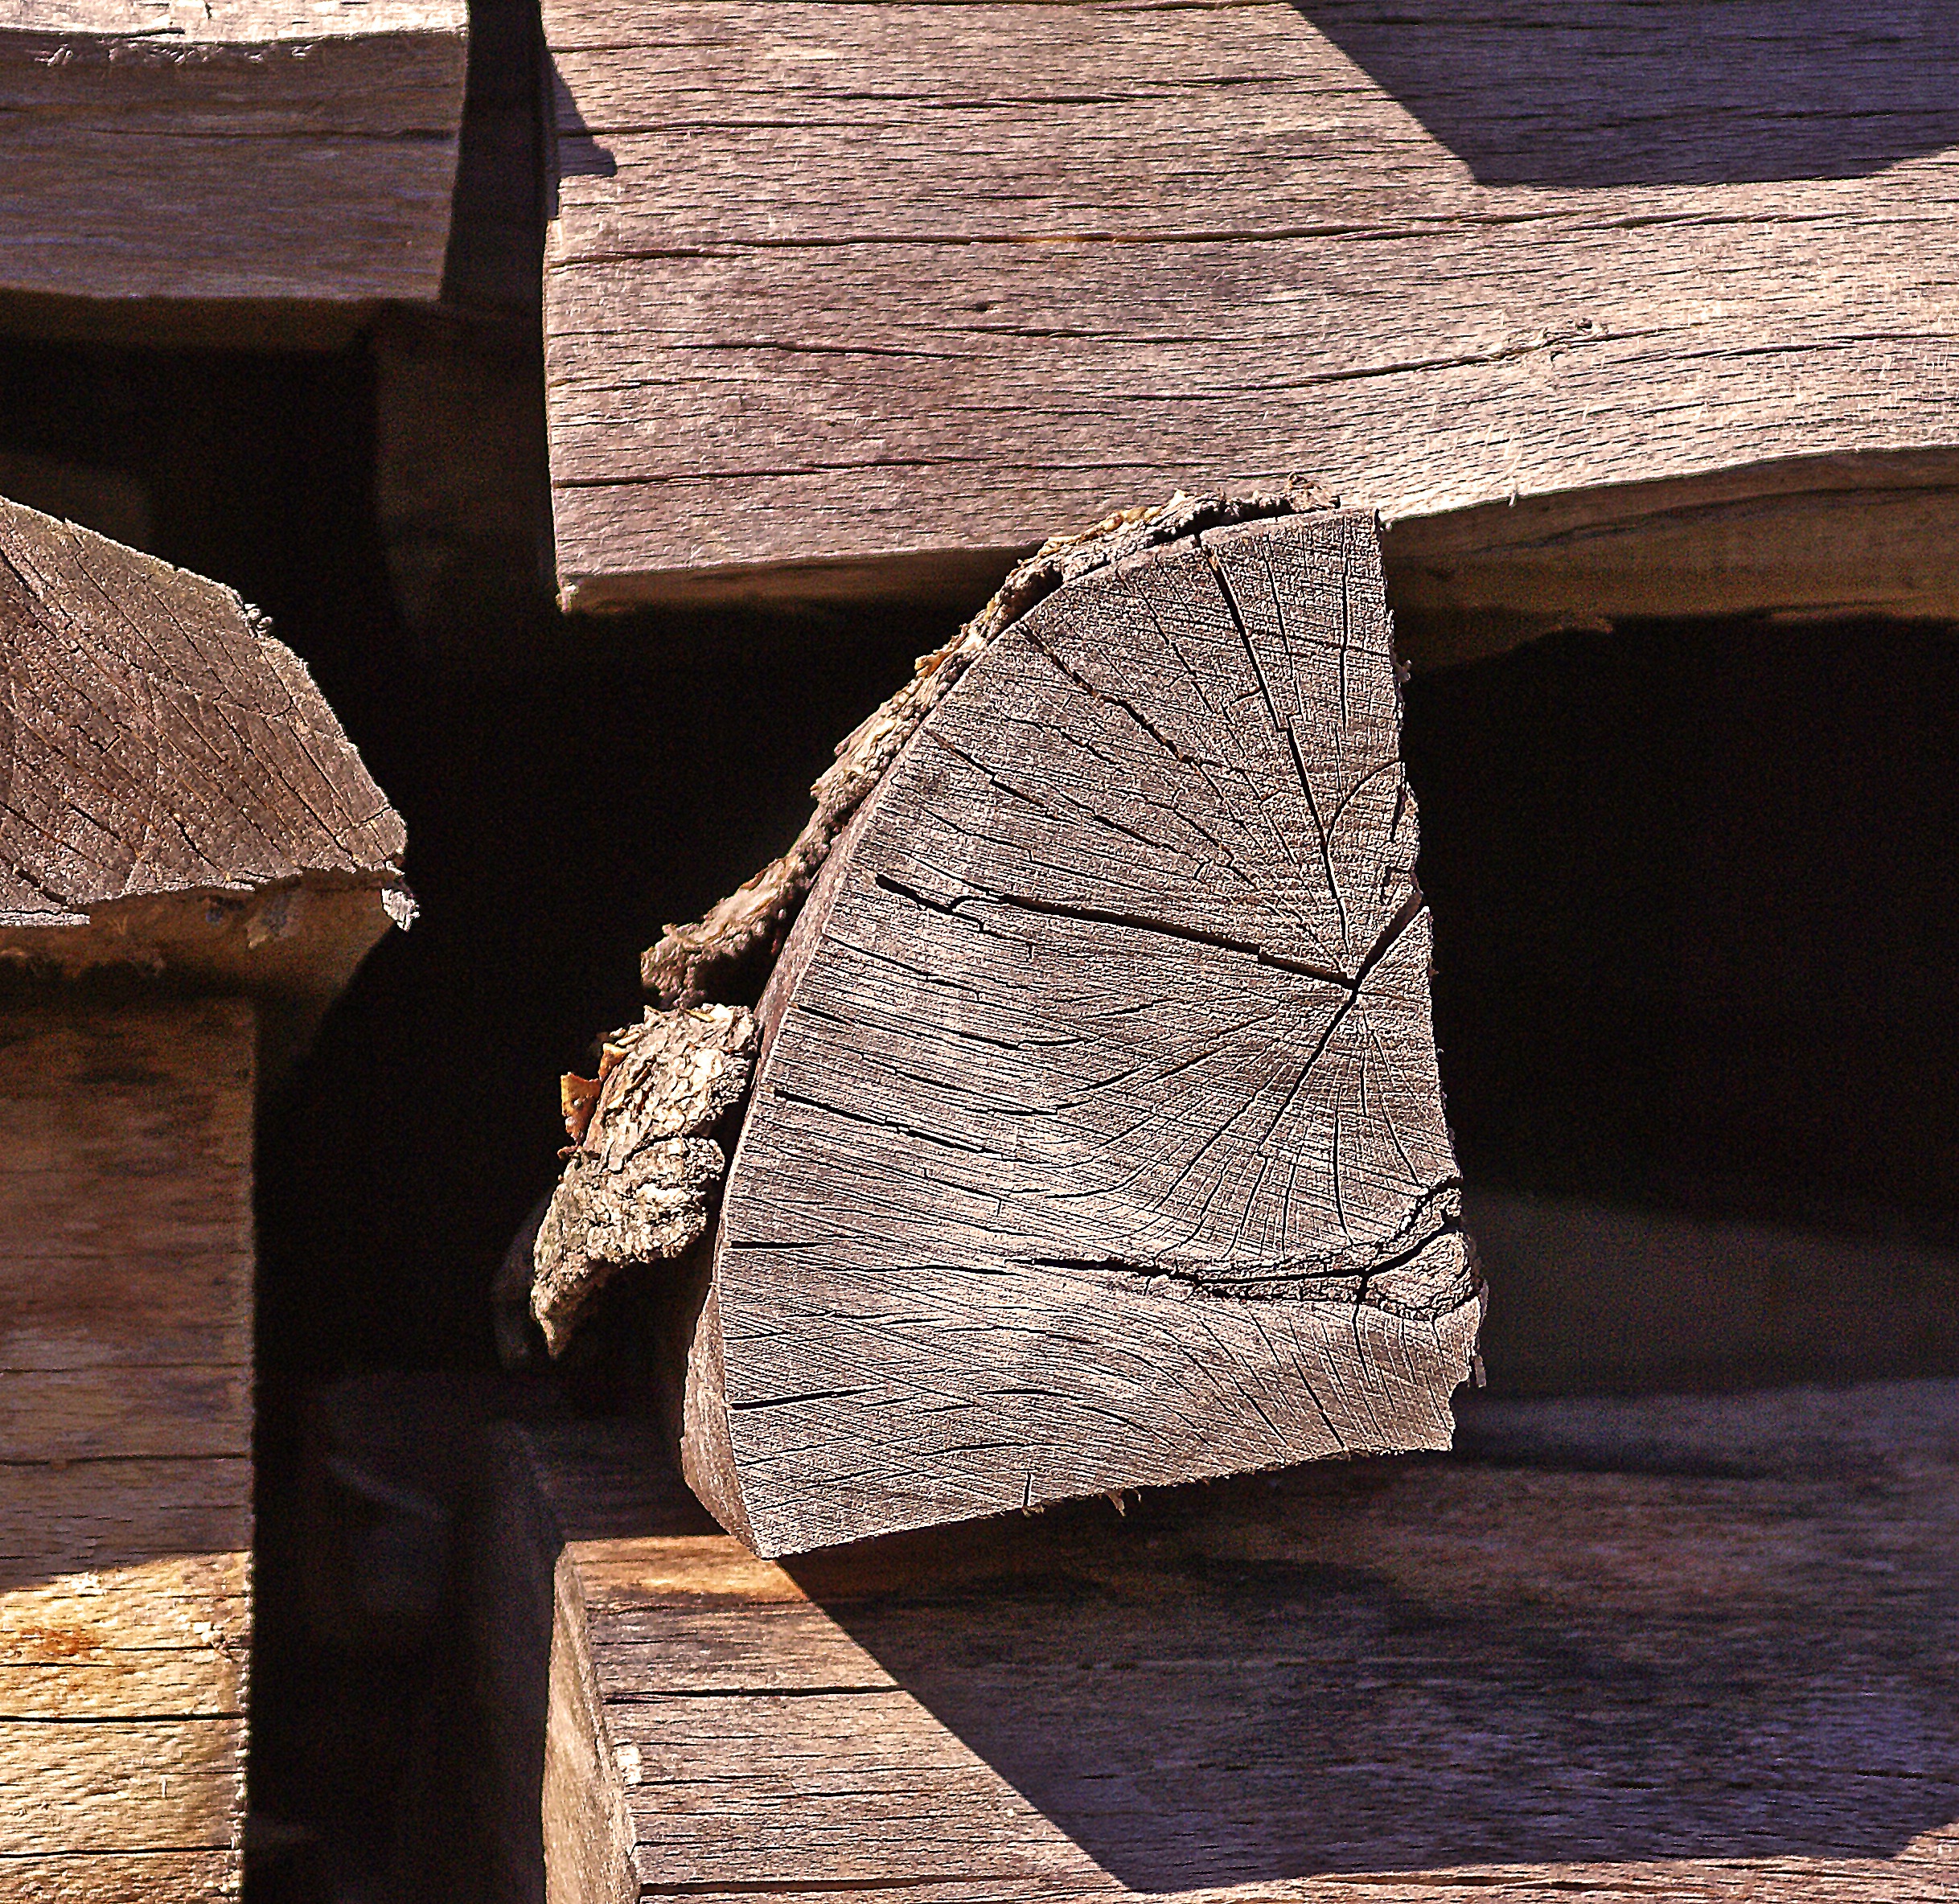
work, table, nature, rock, winter, wood, dry, firewood, dried, lumber, material, sculpture, sunny, art, logs, reserve, carving, fuel, pile of wood, flooring, sawn timber, stocks, beech logs, ancient history, winter items, wood logs